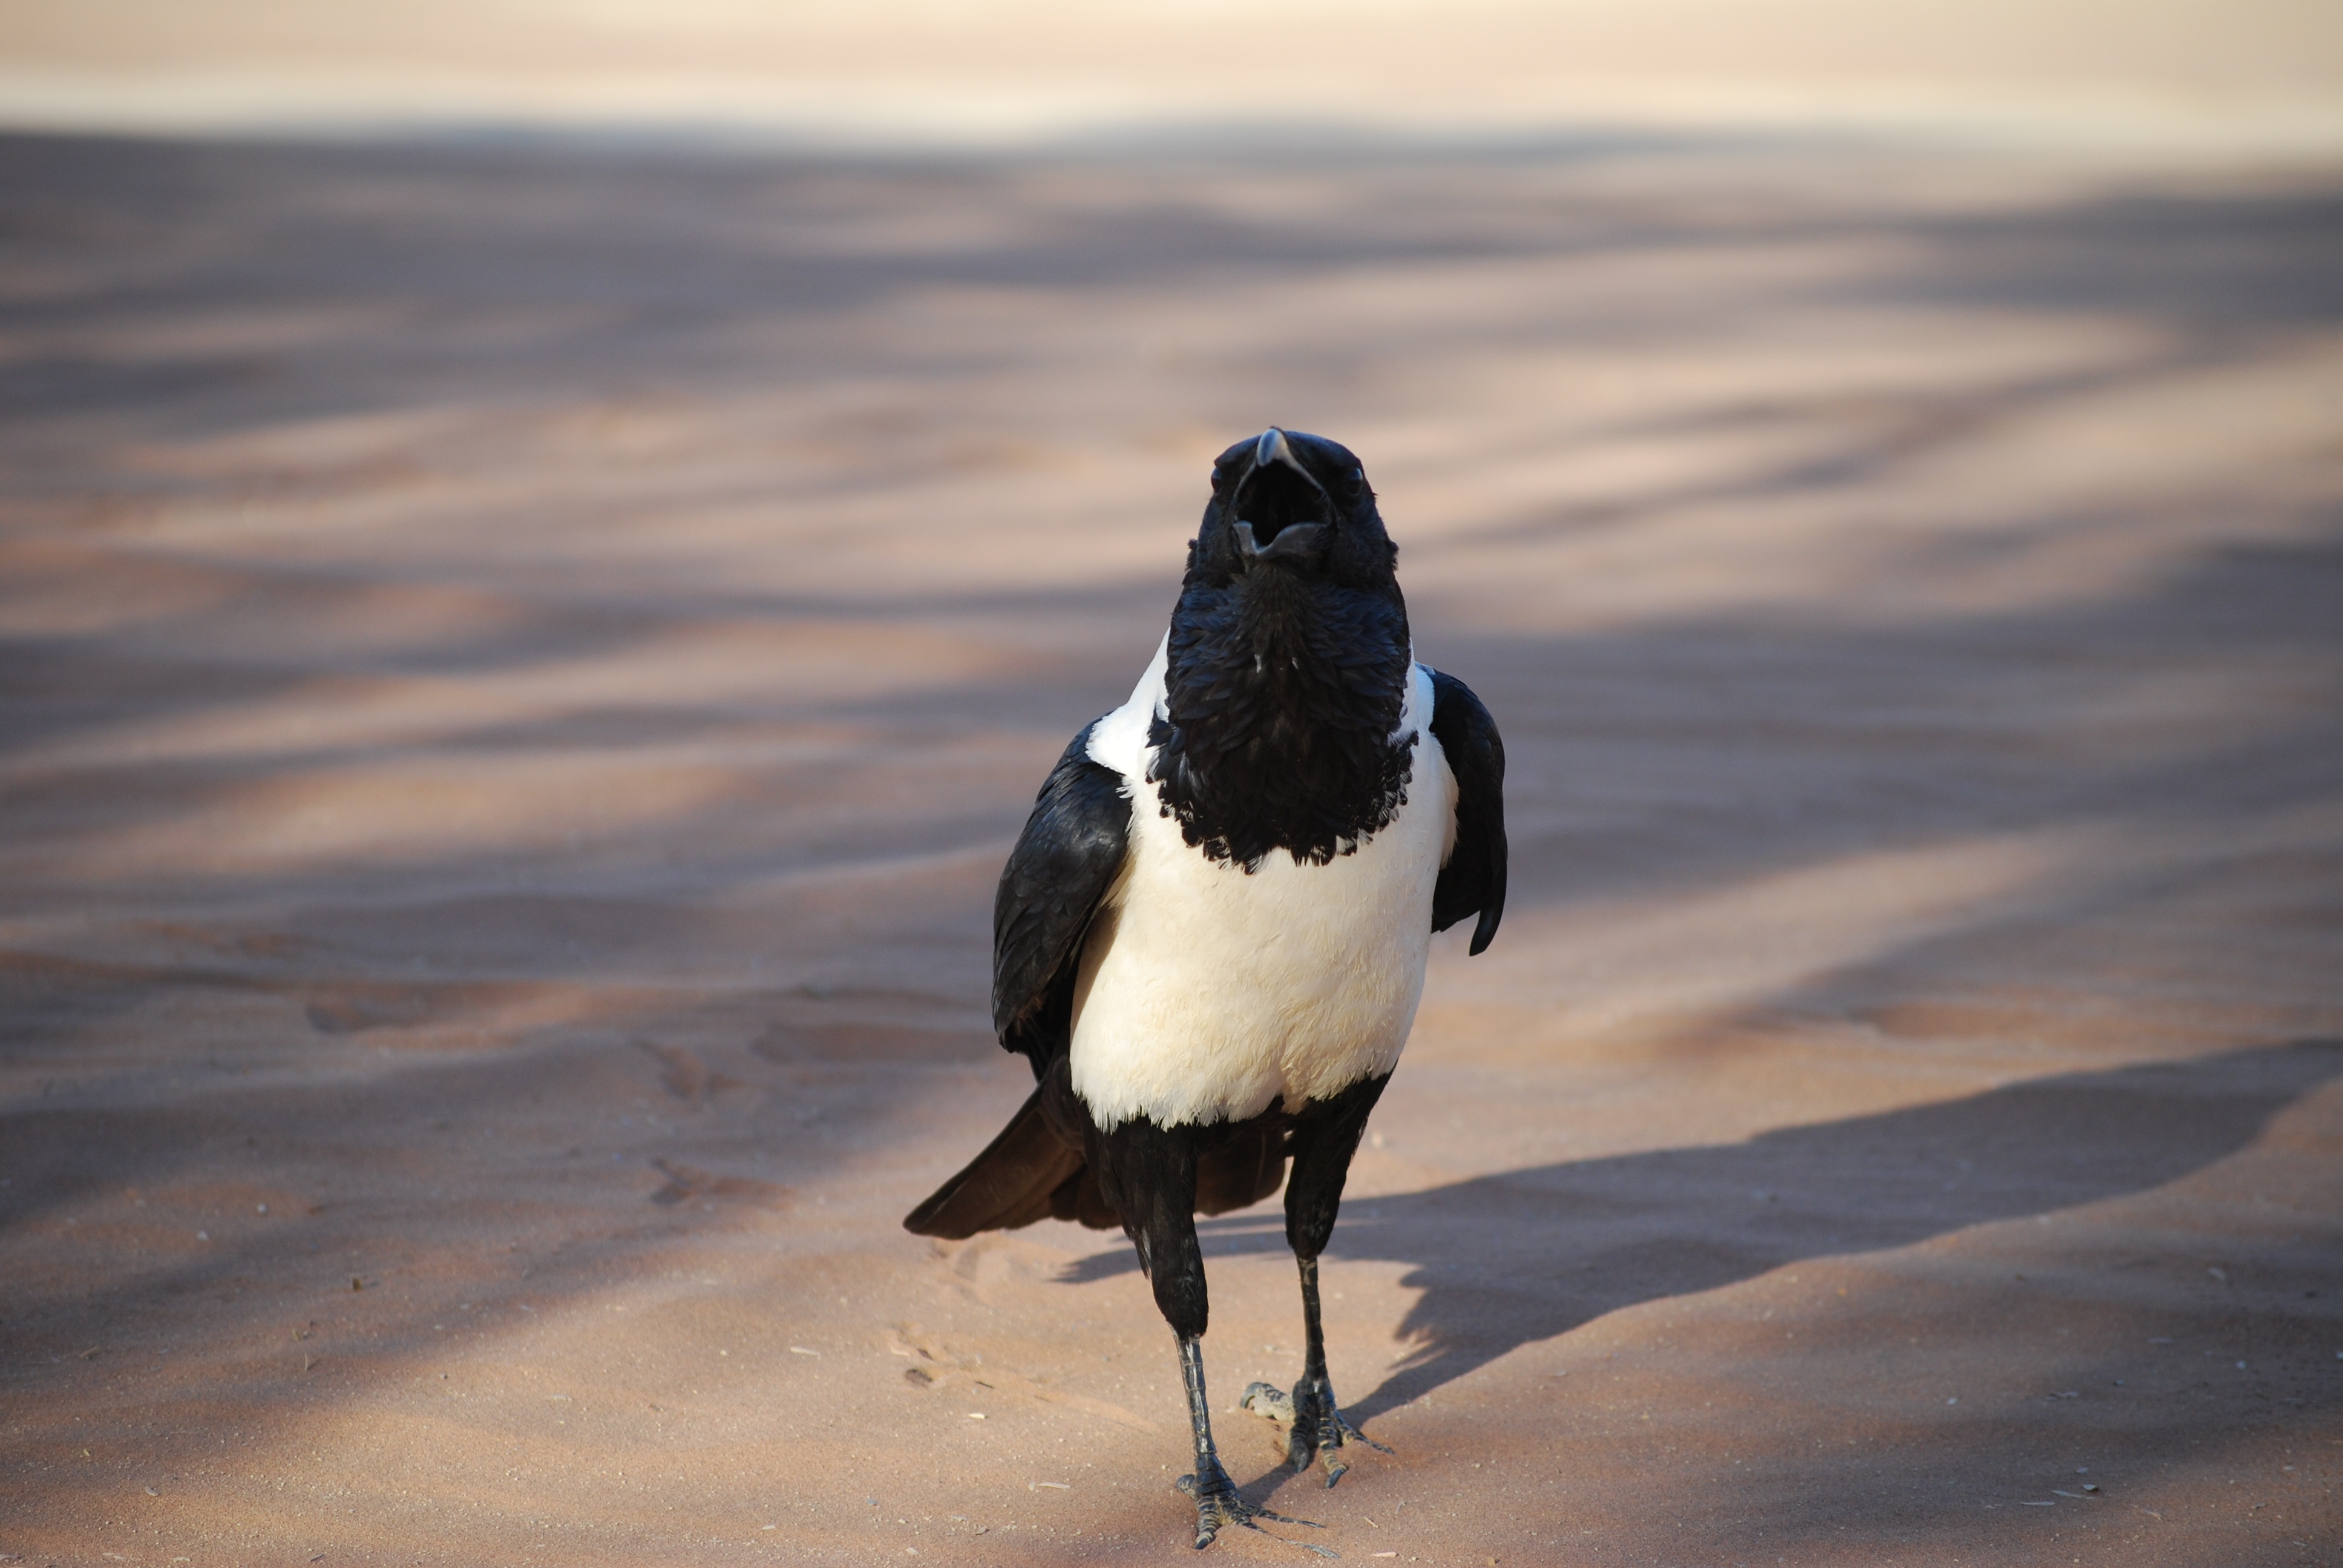
sea, sand, snow, winter, bird, wing, black and white, wildlife, beak, africa, fauna, crow, vertebrate, attack, raven bird, rant, namibia, perching bird, cinclidae, crow like bird, ranting, screech